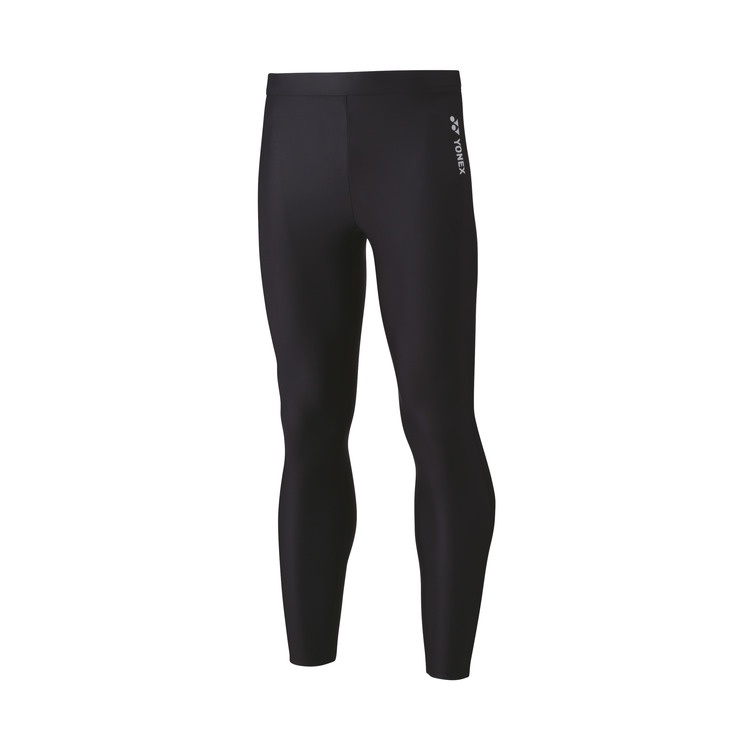
ユニロングスパッツ.STBF2016
製造元 : YONEX / ヨネックス メーカー希望小売価格 : 4,180 円 日本バドミントン協会審査合格品 仕様 ストレッチ 素材 ポリエステル82%、ポリウレタン18% 原産地 ベトナム 身長(cm) 胸囲(cm) ウエスト(cm) S 162~168 84~92 70~78 M 167~173 88~96 74~82 L 172~178 92~100 78~86 O 177~183 96~104 82~90 XO 182~188 100~108 86~94
Brand: Yonex
Category: Sporting Goods > Outdoor Recreation > Outdoor Games > Badminton > Badminton Shoes